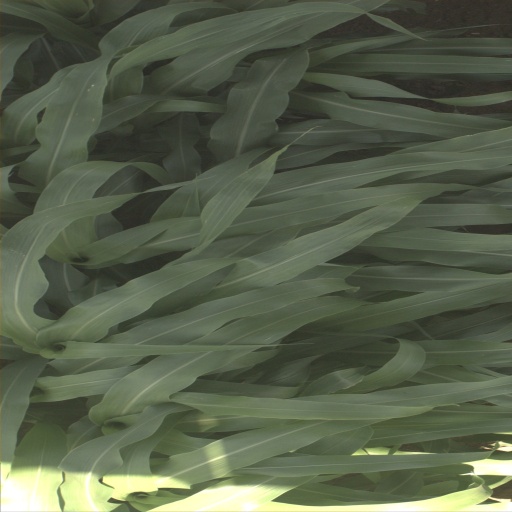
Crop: sorghum